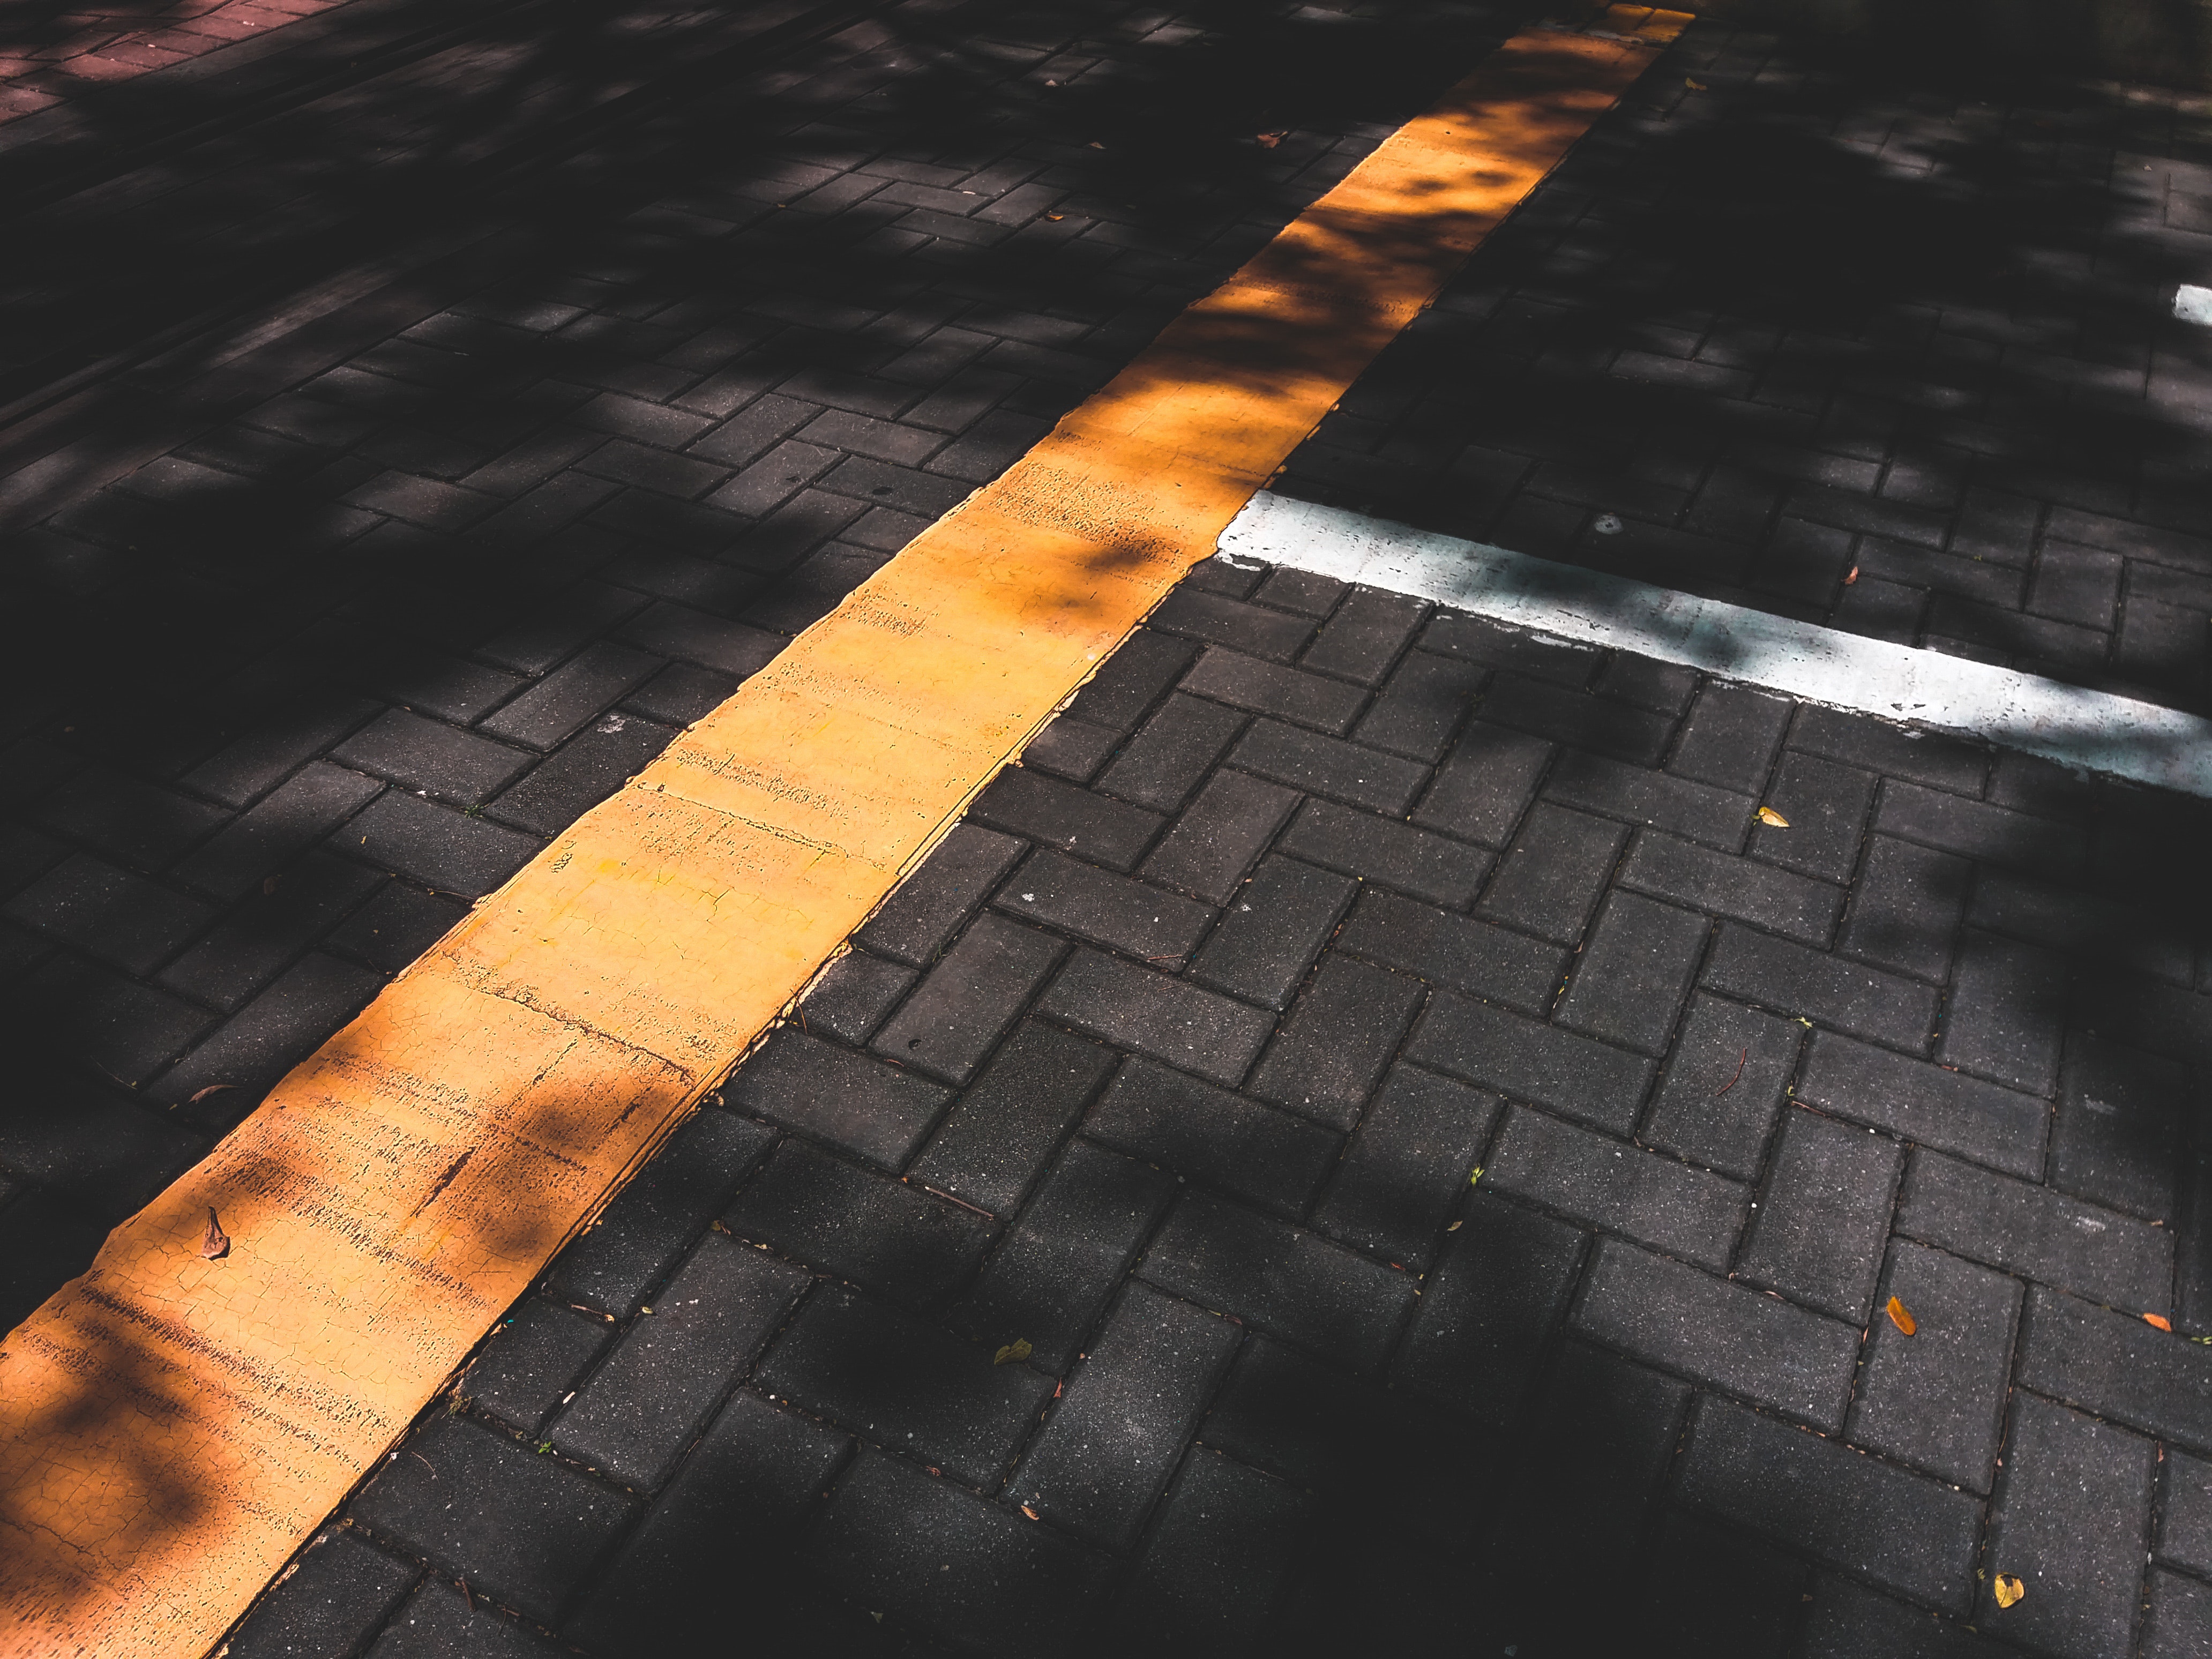
light, road surface, shadow, yellow, line, sky, public space, asphalt, floor, infrastructure, sunlight, Material property, reflection, road, flooring, Tints and shades, architecture, sidewalk, wood, tar, city, night, evening, walkway, cobblestone